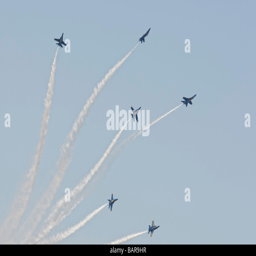
the break during their maneuver , performing